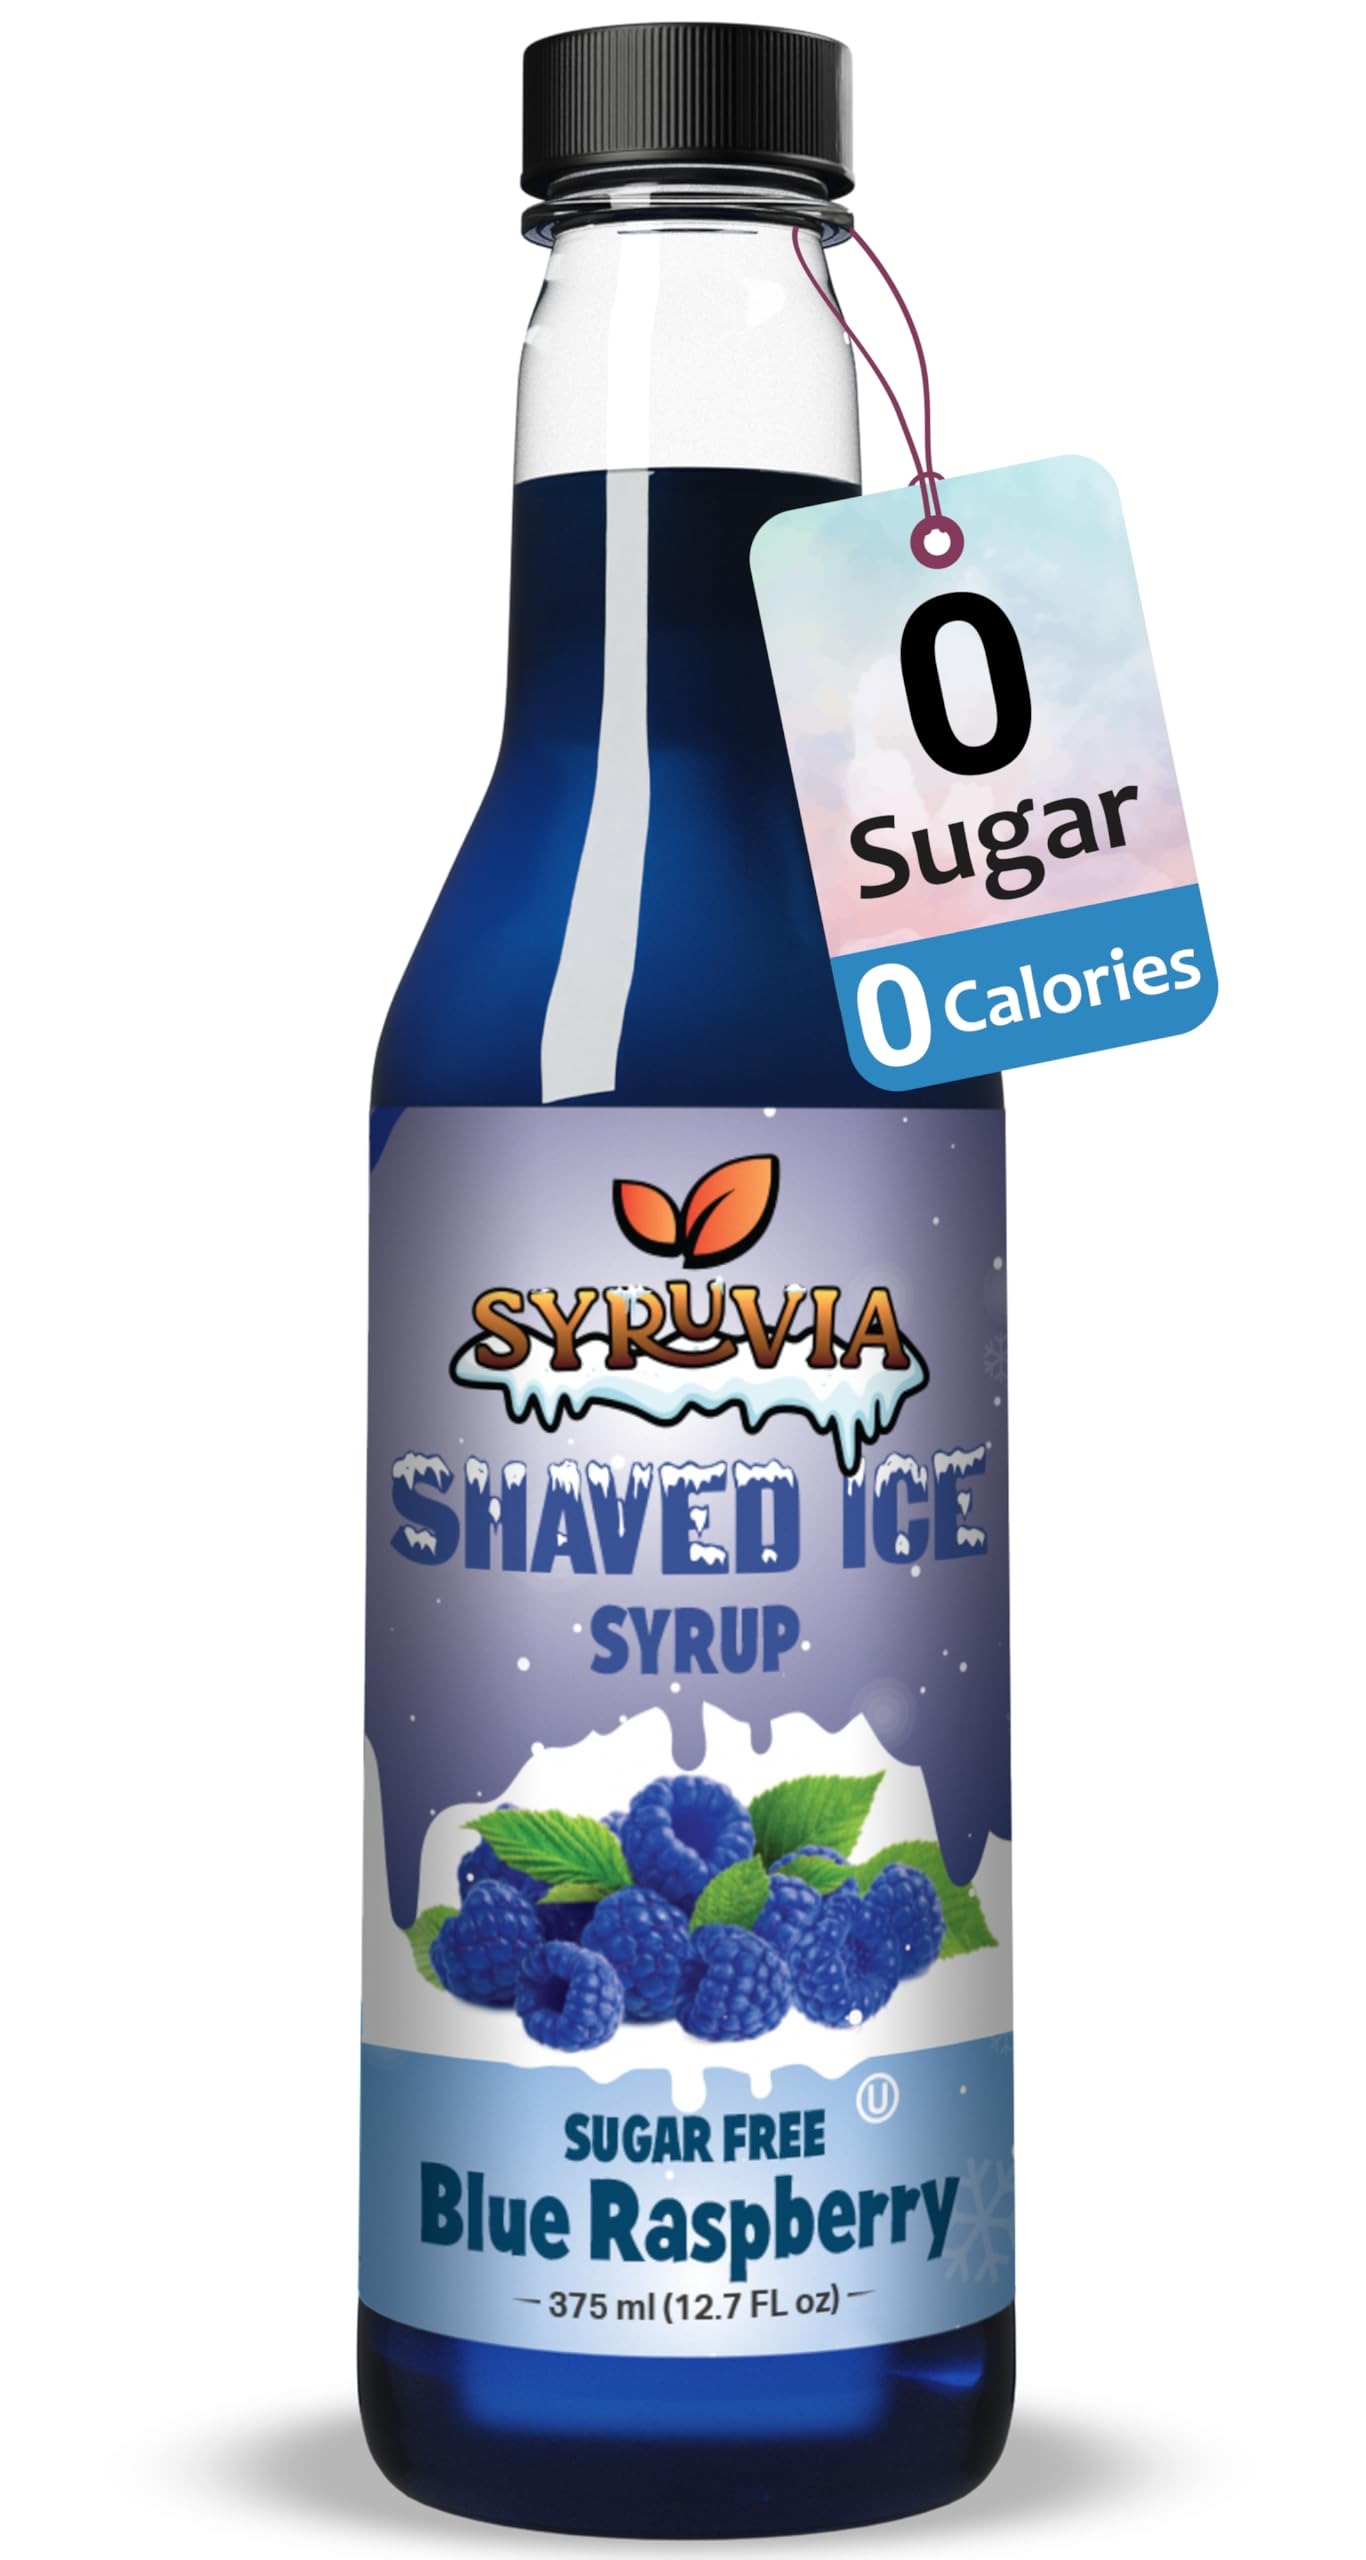
Item Name: Syruvia Sugar-Free Snow Cone Syrup 12.7oz -0 Calorie Blue Raspberry Syrup For Shaved Ice, Snow Cones, Slushies, Italian Soda, Popsicles. Keto Friendly, Kosher, Dairy-Free.
Bullet Point 1: Bold and Delicious Flavor: These snow cone flavors will instantly flood your taste buds with a delicious, refreshing flavor that will pamper your senses. A perfect way of soothing your sweet cravings during those hot summer days!
Bullet Point 2: Sugar Free Blue Raspberry: This raspberry syrup has no added sugars, being a suitable choice for those who want to manage their weight, while still indulging themselves with a delicious, refreshing fruity treat!
Bullet Point 3: Guilt-Free and Delicious: Enjoy your favorite icy desserts without the added guilt of extra calories! These sugar free snow cone flavors contain no added sugar, being ideal for men and women with special dietary restrictions or for those watching their weight!
Bullet Point 4: Endless Possibilities: The Syruvia snow cone syrups are incredibly versatile and will allow you to create delicious home-made iced treats that everyone will love! Use them to make snow cones, slushes, ice pops, shakes, smoothies, homemade sodas and much more!
Bullet Point 5: The Hit of Every Party: Whether for summer pool parties, beach parties, picnics, outdoor family BBQ, kids birthday parties, these flavor syrups for drinks will certainly be a hit for every special event!
Bullet Point 6: Premium Recipe: Unlike similar products on the market, this syrup for cone filling machine is made with premium ingredients, being kosher friendly, non-GMO, dairy-free and with a long shelf life. No mixing required, the syrup is ready to use!
Product Description: Syruvia is a trusted, reliable brand focusing on delivering premium, cost affordable gourmet products and syrups meant to add taste and flavor to your drinks, desserts and treats, without compromising on your safety or comfort. We rely on safe ingredients, carefully tested recipes and trusted suppliers, in order to meet every customer’s rigorous quality expectations. Not entirely pleased with what you received? Tell us all about it and our friendly customer care team will quickly address the situation!<br> <br> Delicious and Refreshing Snow Cone Syrup Varieties for All Tastes<br> <br> The Syruvia snowcone syrup flavors are an excellent choice for snow cone, ice pops and soda enthusiasts, allowing you to add flavor, taste and color to your favorite summer desserts! Available in 9 different flavors, with 3 sugar free options for those with special dietary restrictions, these flavor syrups for drinks are easy to use, convenient and incredibly versatile, pampering your taste buds with every bite.<br> <br> Not entirely convinced? Here are some of the amazing features of this snow cones flavors syrup:<br> <br> 1. Available varieties: blue raspberry, blue cotton candy, very cherry, pina colada, grape, bubble gum, sugar free very cherry, sugar free blue raspberry, sugar free pina colada;<br> 2. Convenient 12.7fl oz flavors;<br> 3. Delicious and intense taste;<br> 4. Vibrant colors;<br>
Value: 12.7
Unit: Fl Oz

Price: 8.99